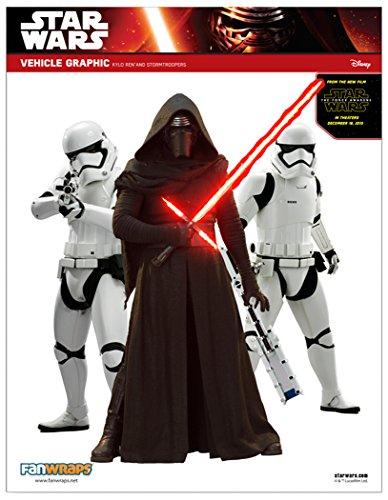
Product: FanWraps The Force Awakens Kylo Ren & Stormtroopers Mini Decal
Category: Automotive | Exterior Accessories | Bumper Stickers, Decals & Magnets
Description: UV and Water Resistant.
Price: $6.87
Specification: ProductDimensions:7.5x9x0.1inches|ItemWeight:0.8ounces|ShippingWeight:0.8ounces(Viewshippingratesandpolicies)|DomesticShipping:ItemcanbeshippedwithinU.S.|InternationalShipping:ThisitemcanbeshippedtoselectcountriesoutsideoftheU.S.LearnMore|ASIN:B015KMHYBU|Itemmodelnumber:1087|Manufacturerrecommendedage:15-16years